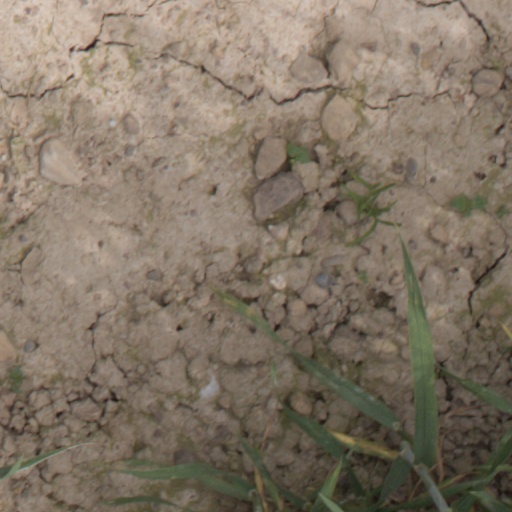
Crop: wheat